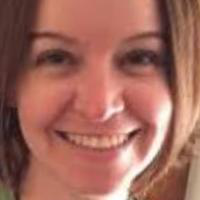
Age group: age 31-40